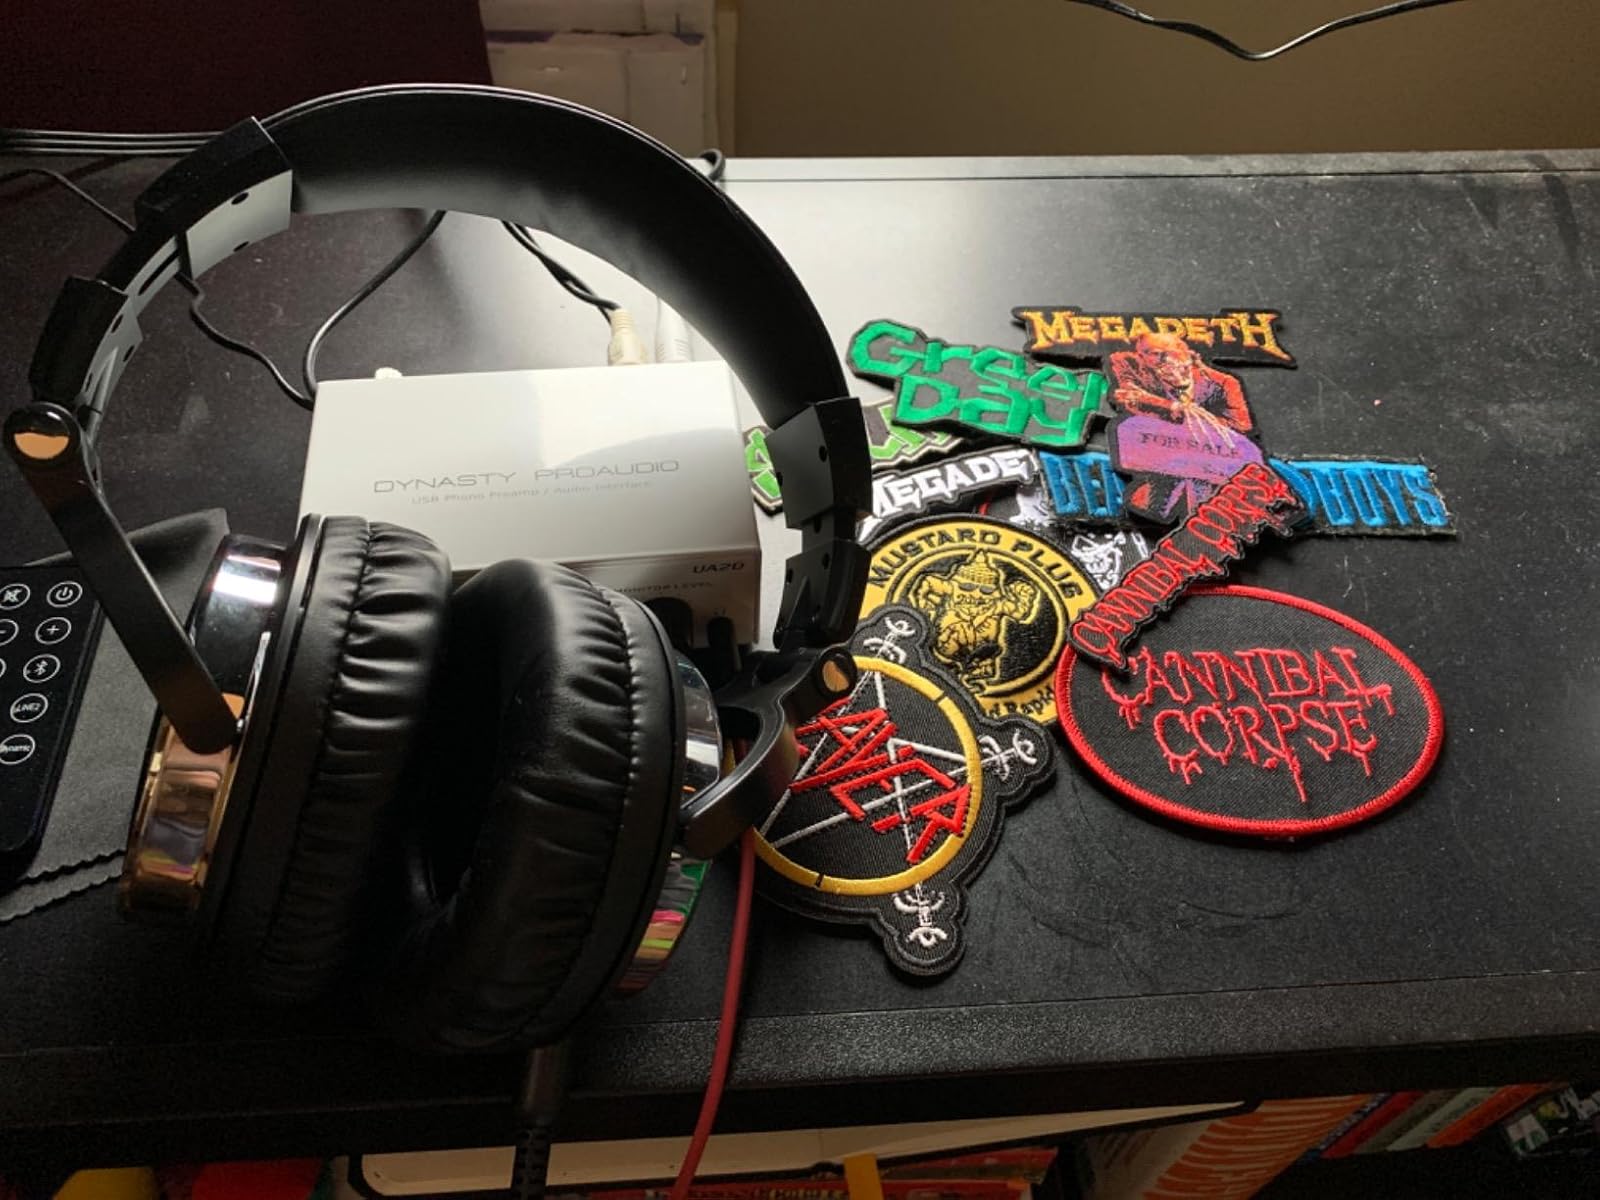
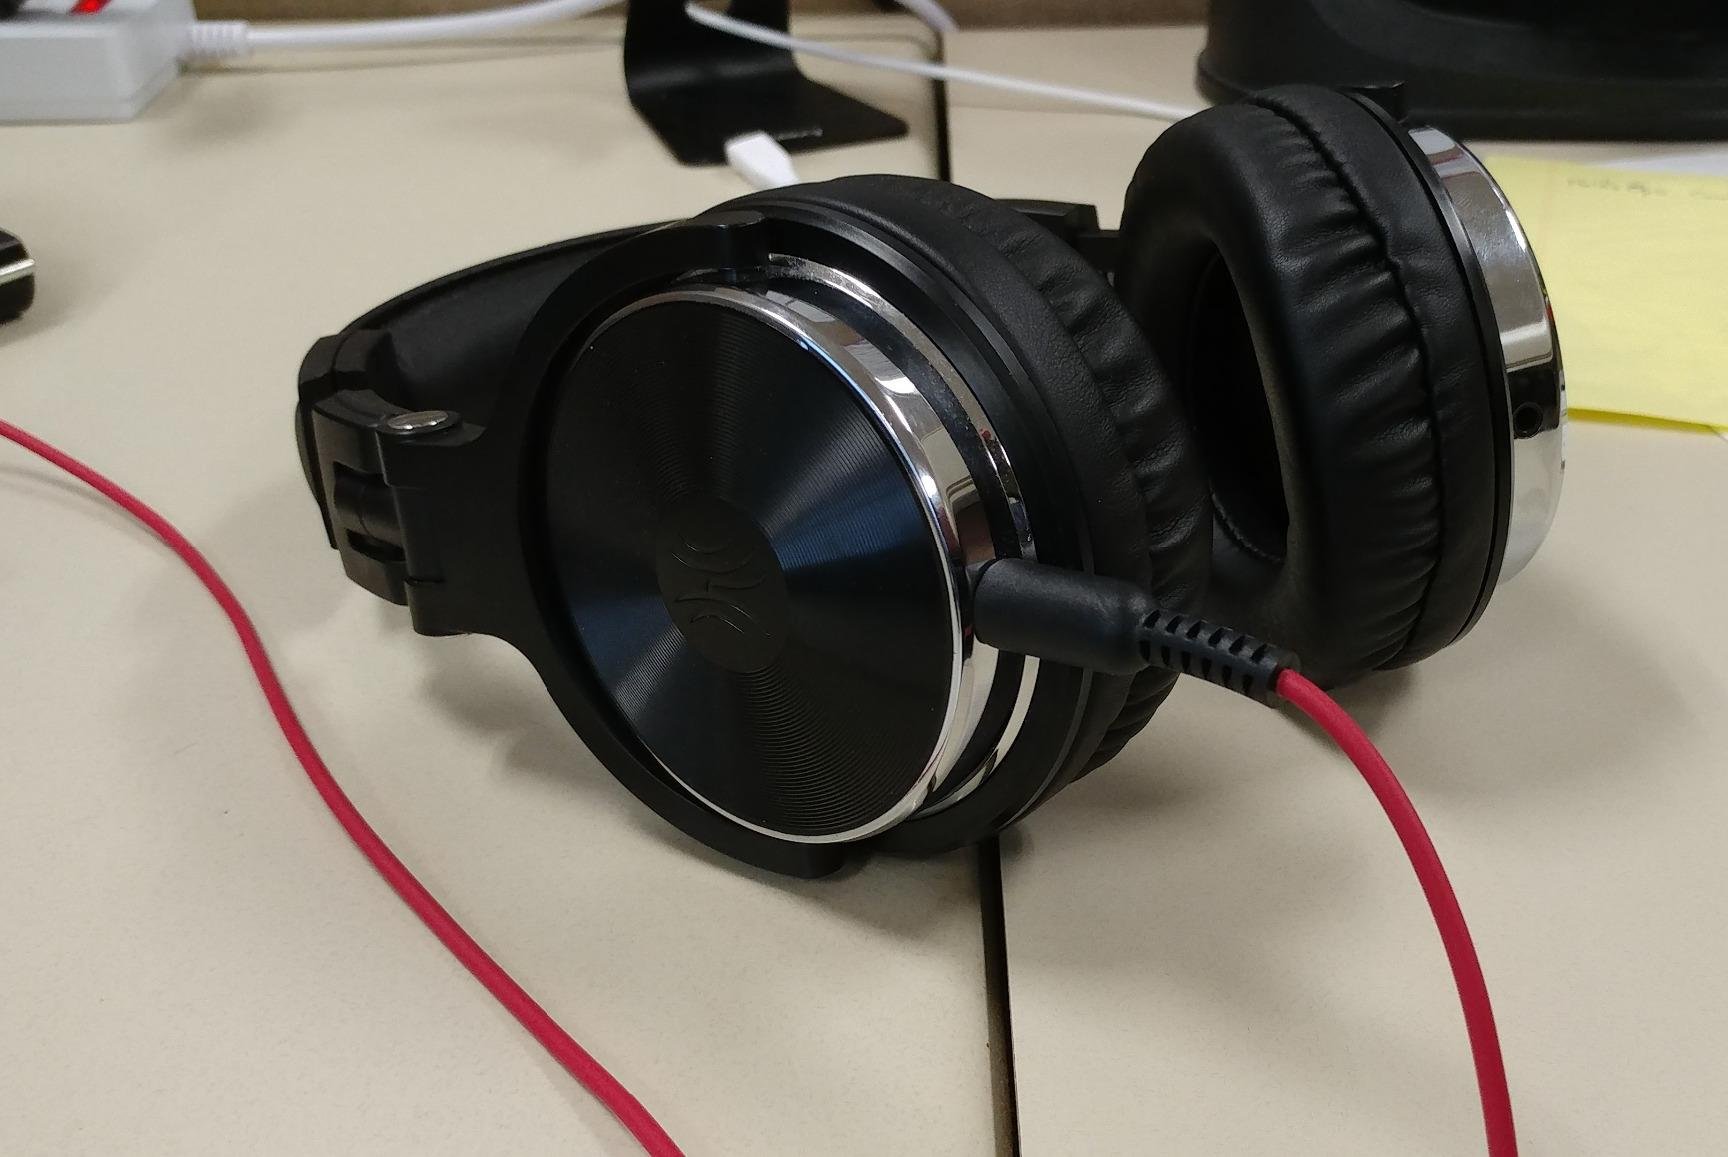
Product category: headphones
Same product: yes